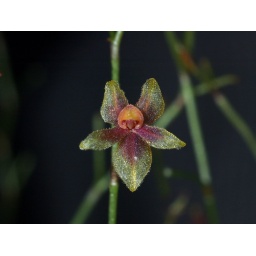
This flower is less than 1/4 inch in size. Platystele flowers are some of the smallest in the plant kingdom.